Randolph Street Church of Christ

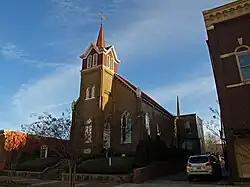
The church in December 2009

The Randolph Street Church of Christ is a historic church in Huntsville, Alabama. It was built in 1887 in a Gothic Revival style similar to rural churches, but built of brick. Rather than a central entrance, the tower contains doors under pointed toplights on the sides, and a double lancet window joined under a pointed arch. Another set of lancets flanks the tower. On the corners of the façade and along the side walls are pilasters, dividing the sides into bays with one set of lancets each. The eaves of the gable are corbelled. Above the eaves, the tower is faced with tin, and each side has a pair of arched vents below a small gable. A modern spire and weather vane top the tower. The church sits half a block from Courthouse Square, adjacent to the rear of the Milligan Block. The church was listed on the National Register of Historic Places in 1980.